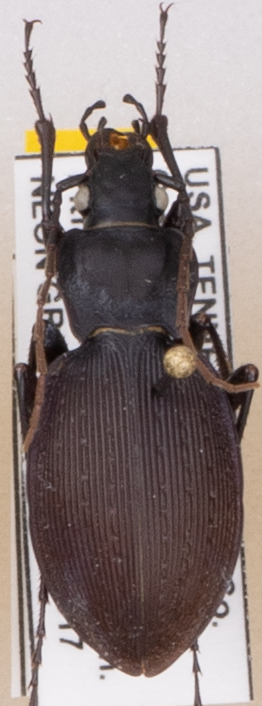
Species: Carabus goryi
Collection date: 2021-08-17 04:00:00
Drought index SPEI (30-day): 1.32
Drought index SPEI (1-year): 1.13
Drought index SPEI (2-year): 2.09